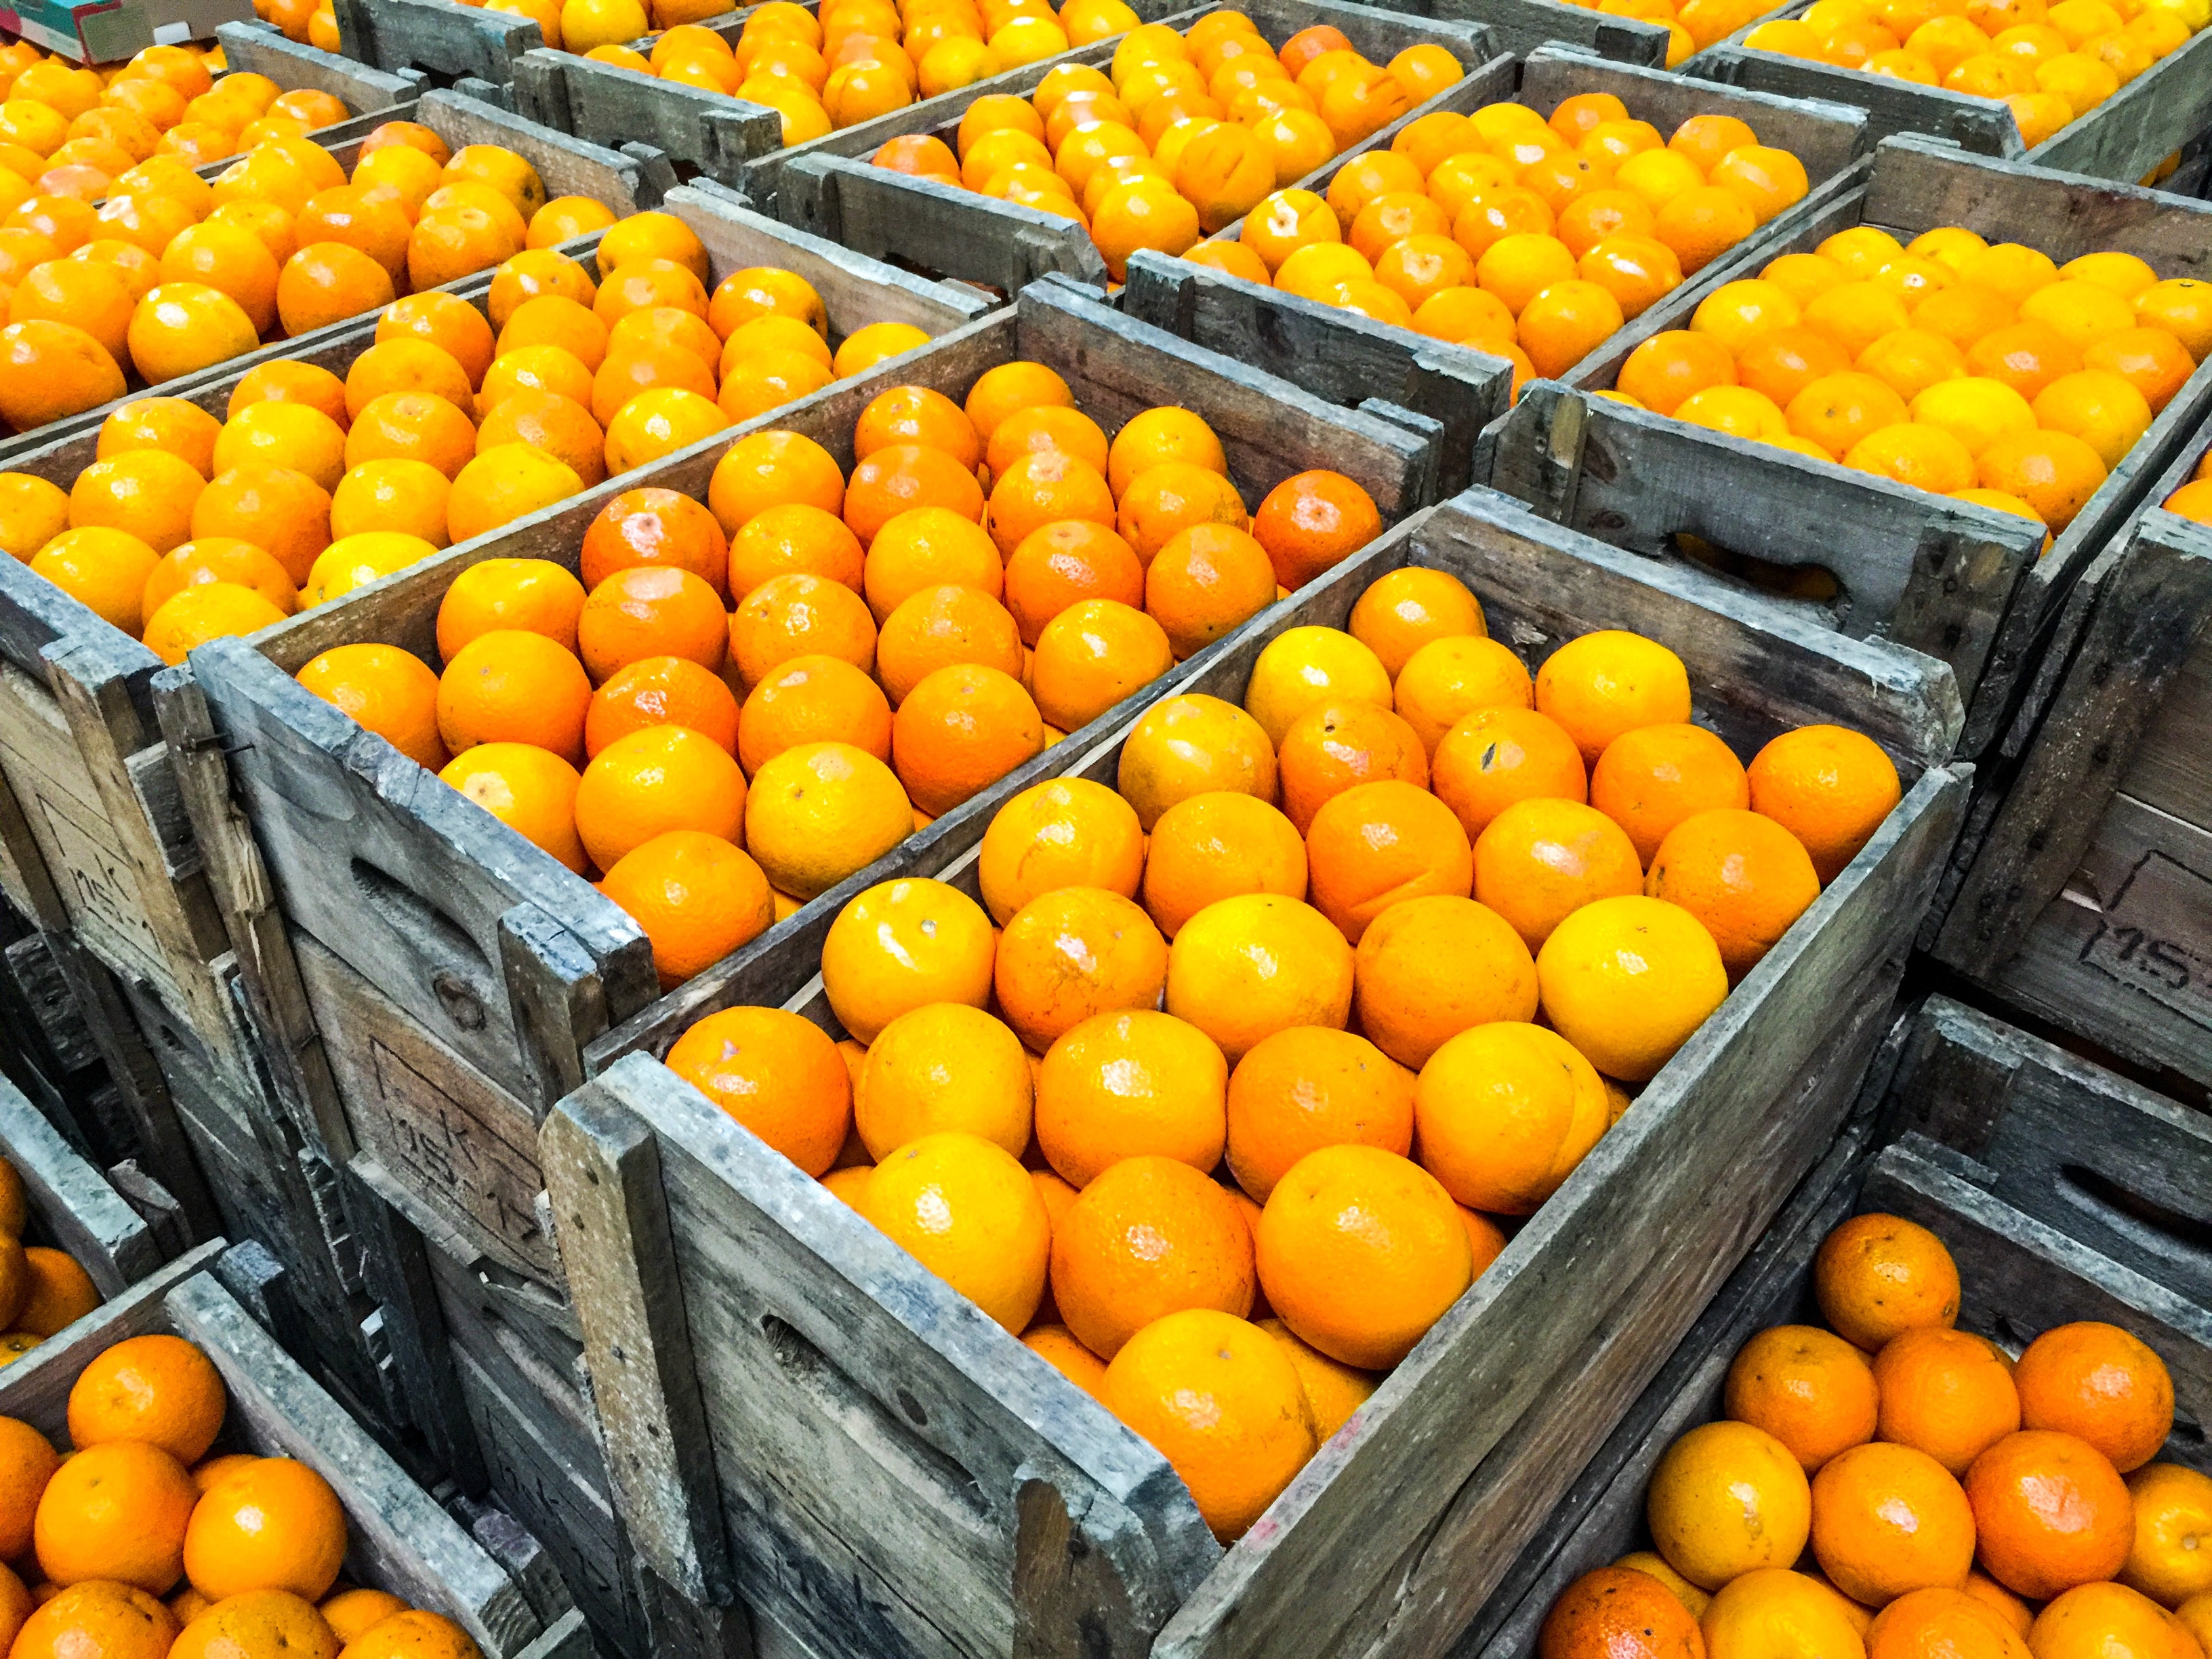
plant, fruit, orange, food, produce, yellow, tangerine, clementine, citrus, flowering plant, mandarin orange, land plant